Orselina

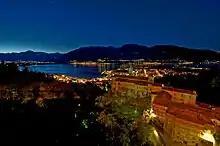
View of Orselina and Muralto at night

Orselina has an area, , of . Of this area, or 18.0% is used for agricultural purposes, while or 74.7% is forested. Of the rest of the land, or 23.2% is settled (buildings or roads) and or 1.5% is unproductive land.